Piping and plumbing fitting

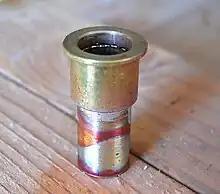
Brass fitting soft-soldered to copper pipe

A solvent is applied to PVC, CPVC, ABS or other plastic piping to partially dissolve and fuse the adjacent surfaces of piping and fitting. Solvent welding is usually used with a sleeve-type joint to connect pipe and fittings made of the same (or compatible) material.